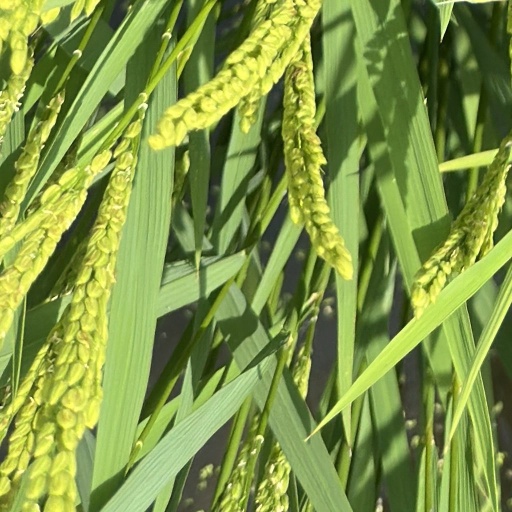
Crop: rice